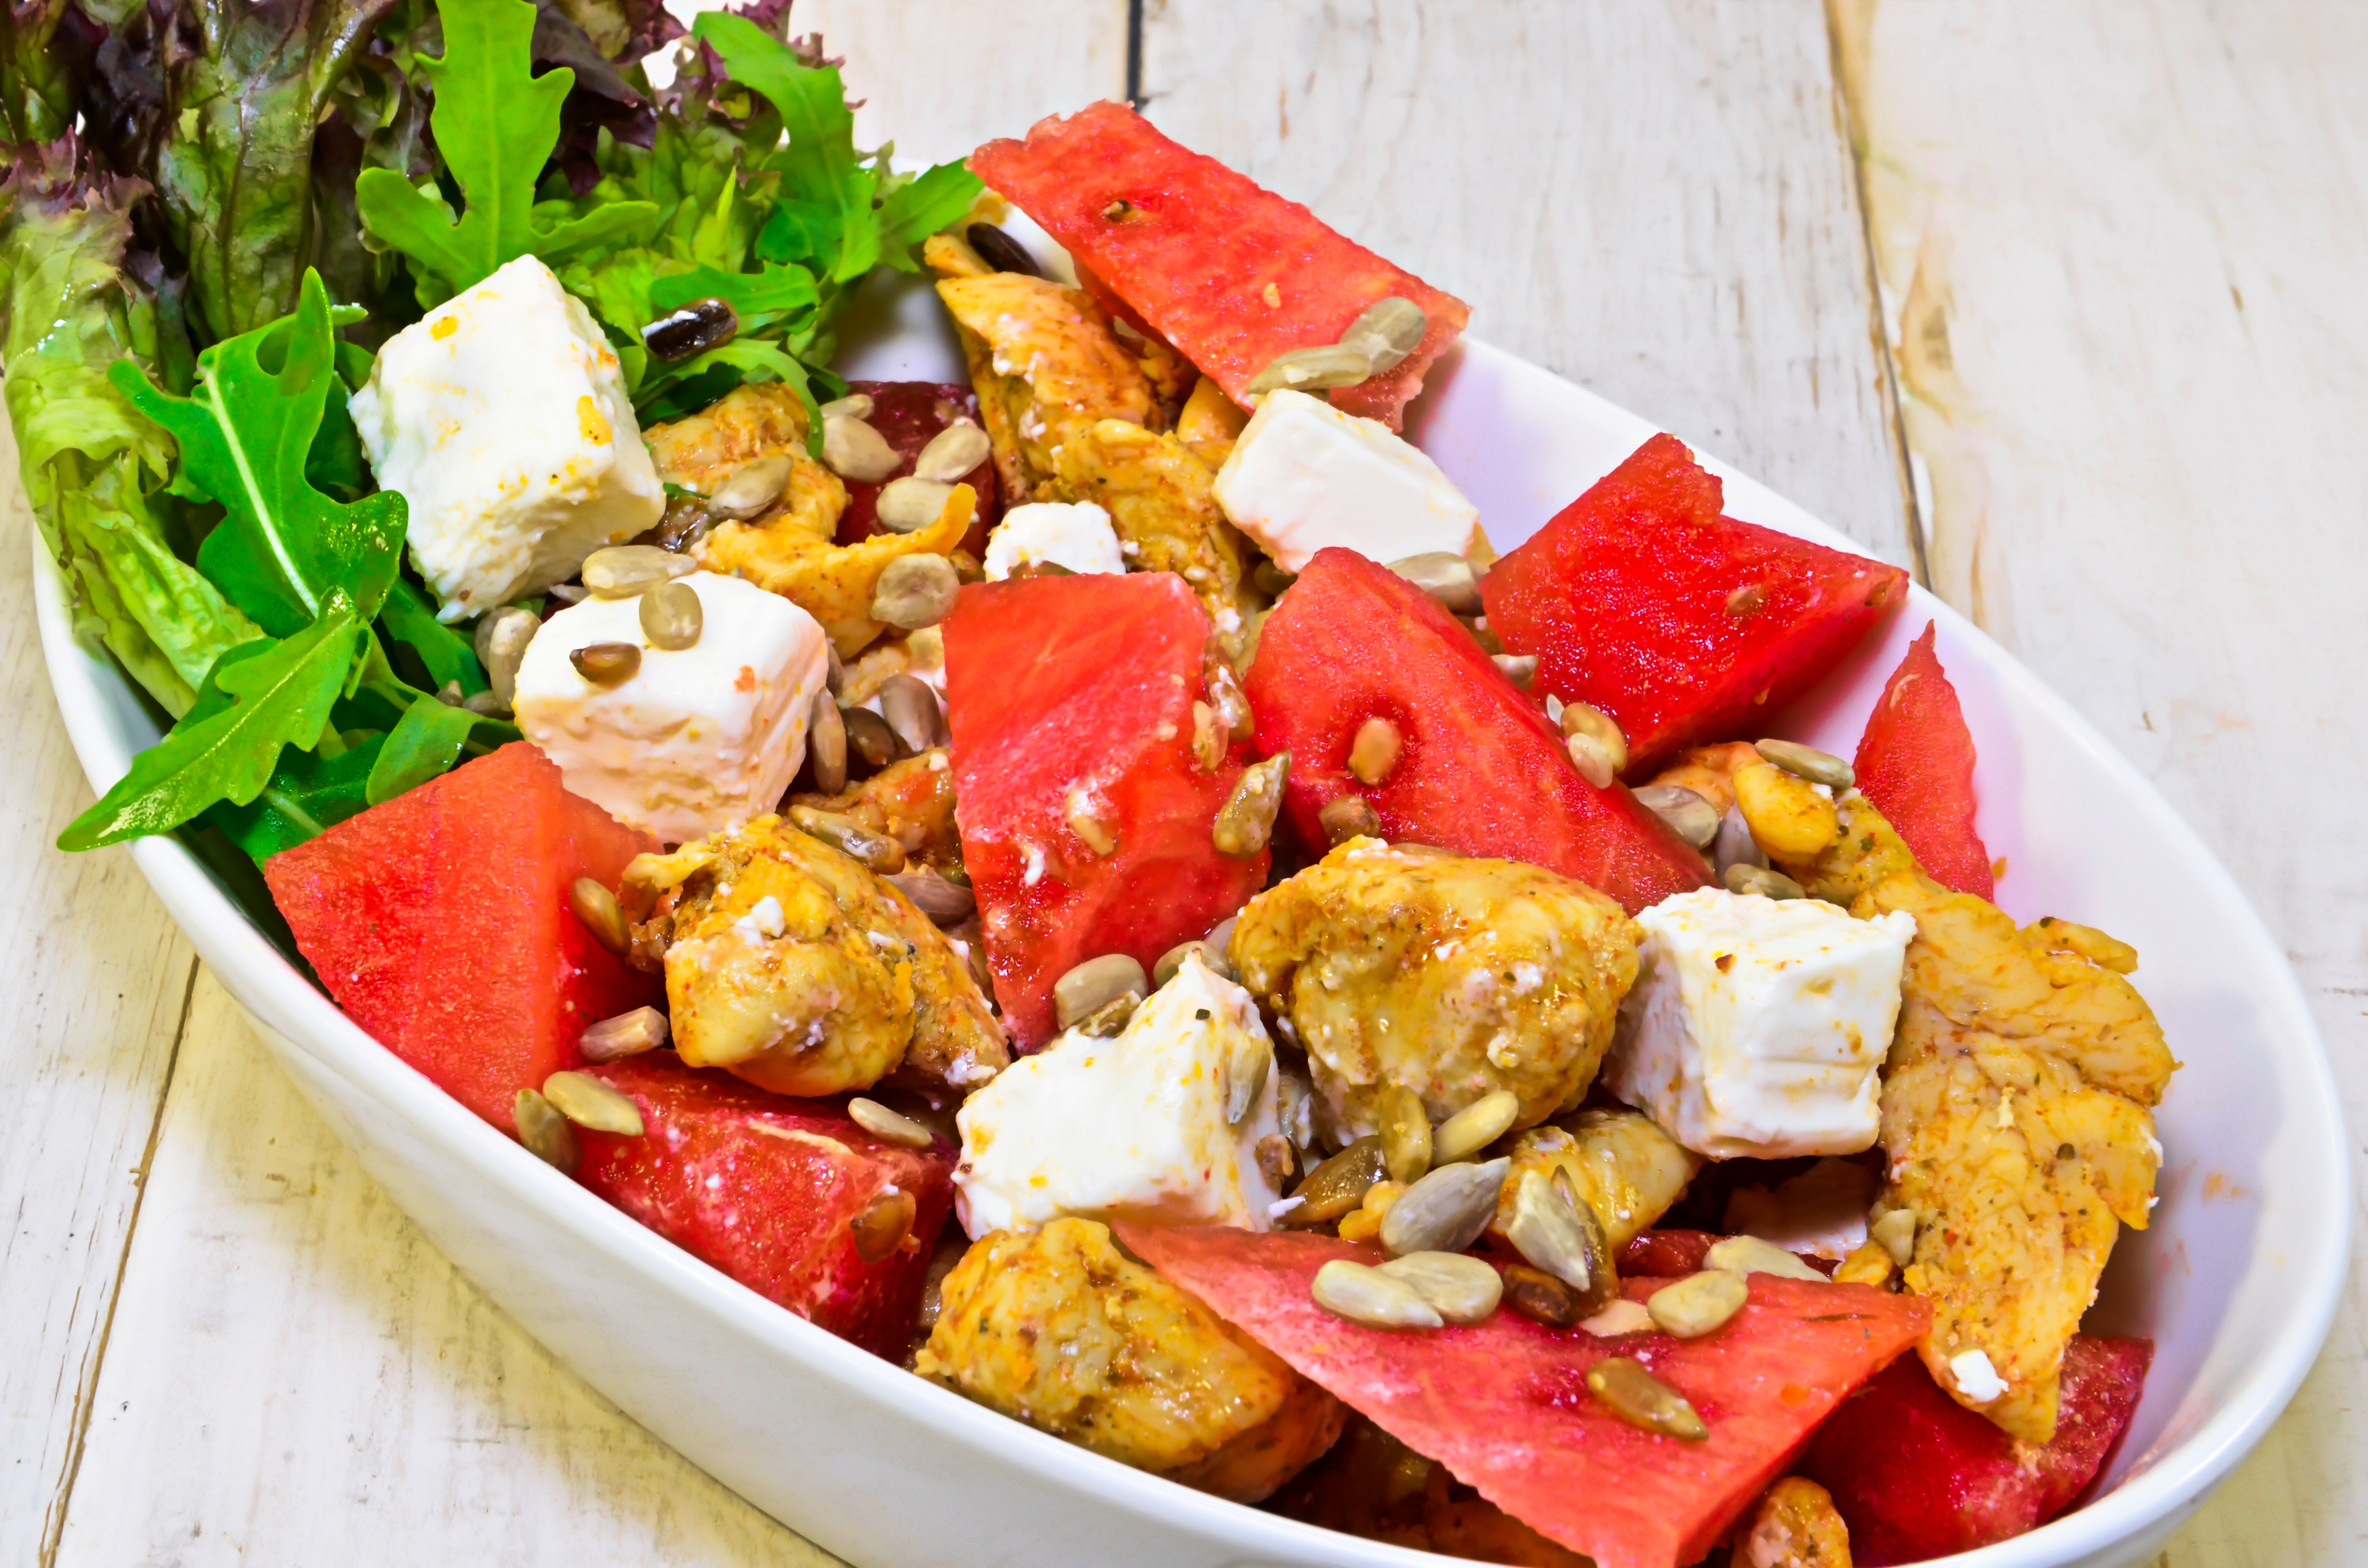
dish, meal, food, salad, produce, vegetable, kitchen, closeup, breakfast, healthy, eat, meat, cuisine, health, lettuce, eating, vegetables, dinner, tasty, vegetarian food, healthy food, natural food, pig iron, mizeria, chicken breast, panzanella